Albert Einstein

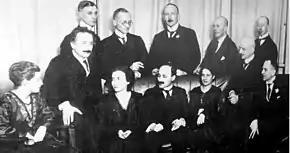
Einstein with other physicists and chemists in Berlin, 1920

Einstein graduated from the federal polytechnic school in 1900, duly certified as competent to teach mathematics and physics. His successful acquisition of Swiss citizenship in February 1901 was not followed by the usual sequel of conscription; the Swiss authorities deemed him medically unfit for military service. He found that Swiss schools too appeared to have no use for him, failing to offer him a teaching position despite the almost two years that he spent applying for one. Eventually it was with the help of Marcel Grossmann's father that he secured a post in Bern at the Swiss Patent Office, as an assistant examiner – level III.